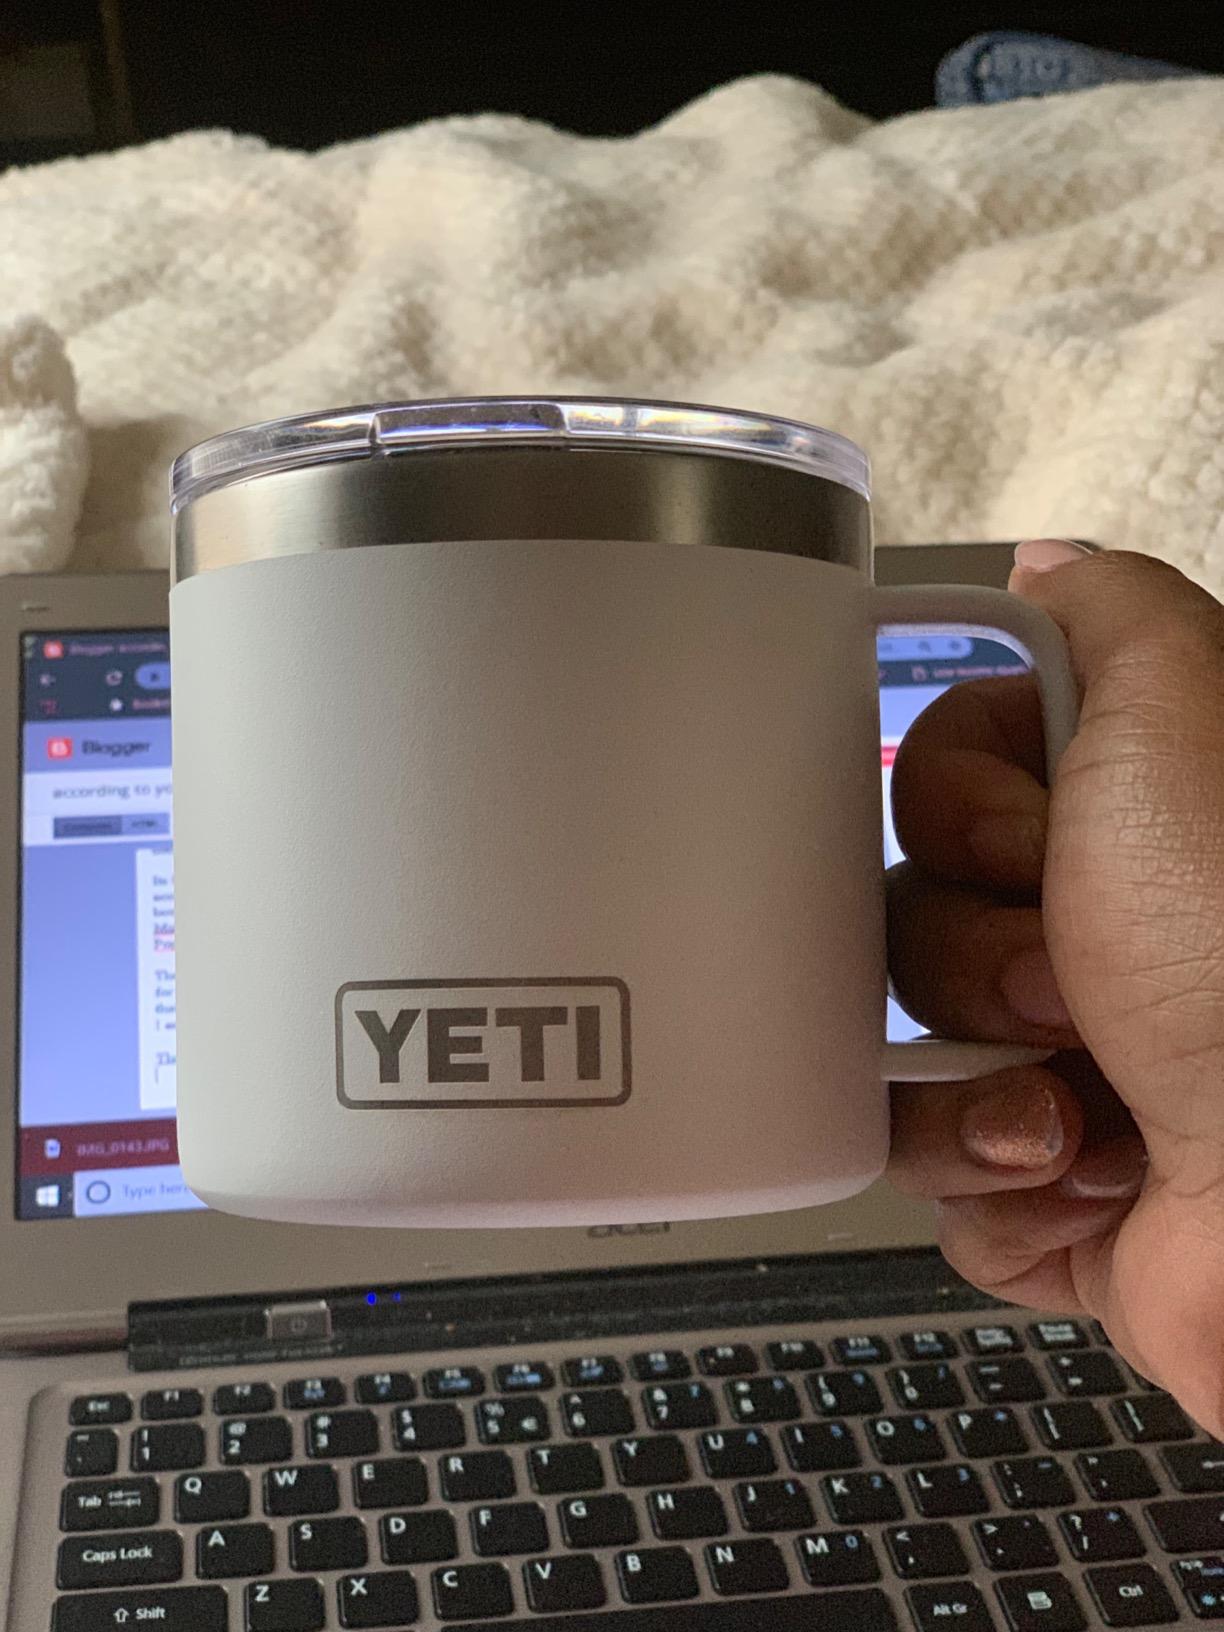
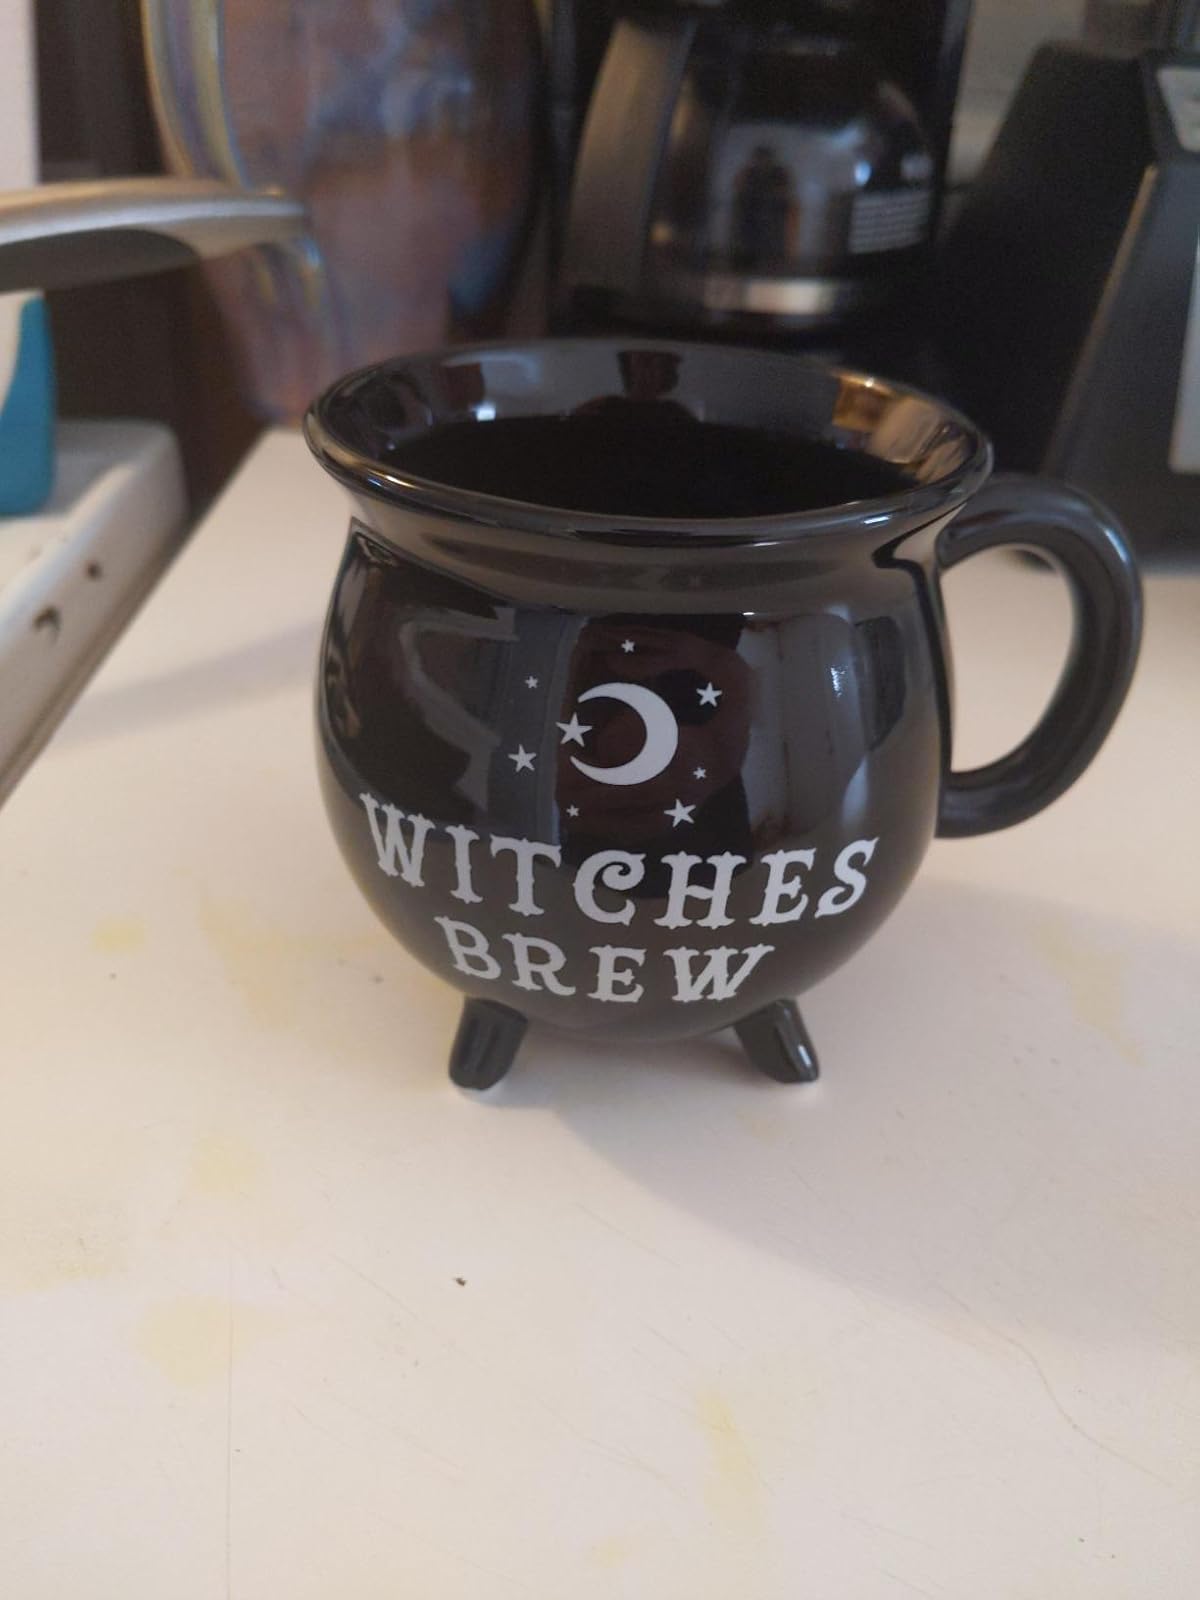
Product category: items_mug
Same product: no